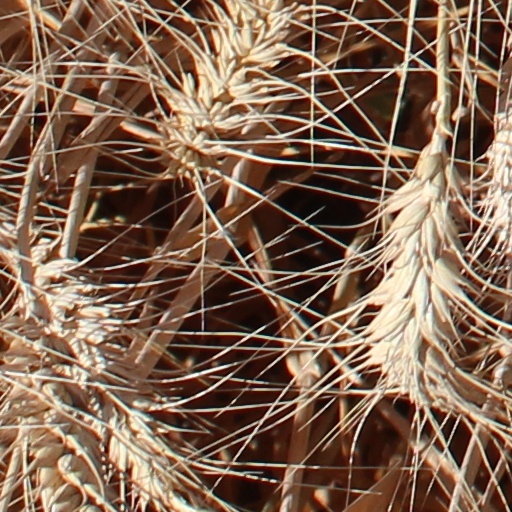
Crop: wheat